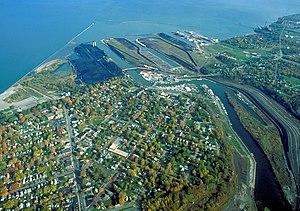
Ashtabula est une ville du comté d'Ashtabula, dans l'Ohio, aux États-Unis. Étape importante de la voie ferrée clandestine qui emmenait les esclaves vers la liberté au milieu du XIXᵉ siècle, la ville est aujourd'hui un port majeur pour le charbon sur le lac Érié. Le nom « Ashtabula » signifie la « rivière aux nombreux poissons » en iroquois. Selon le recensement de 2000, la ville possède 20 962 habitants.